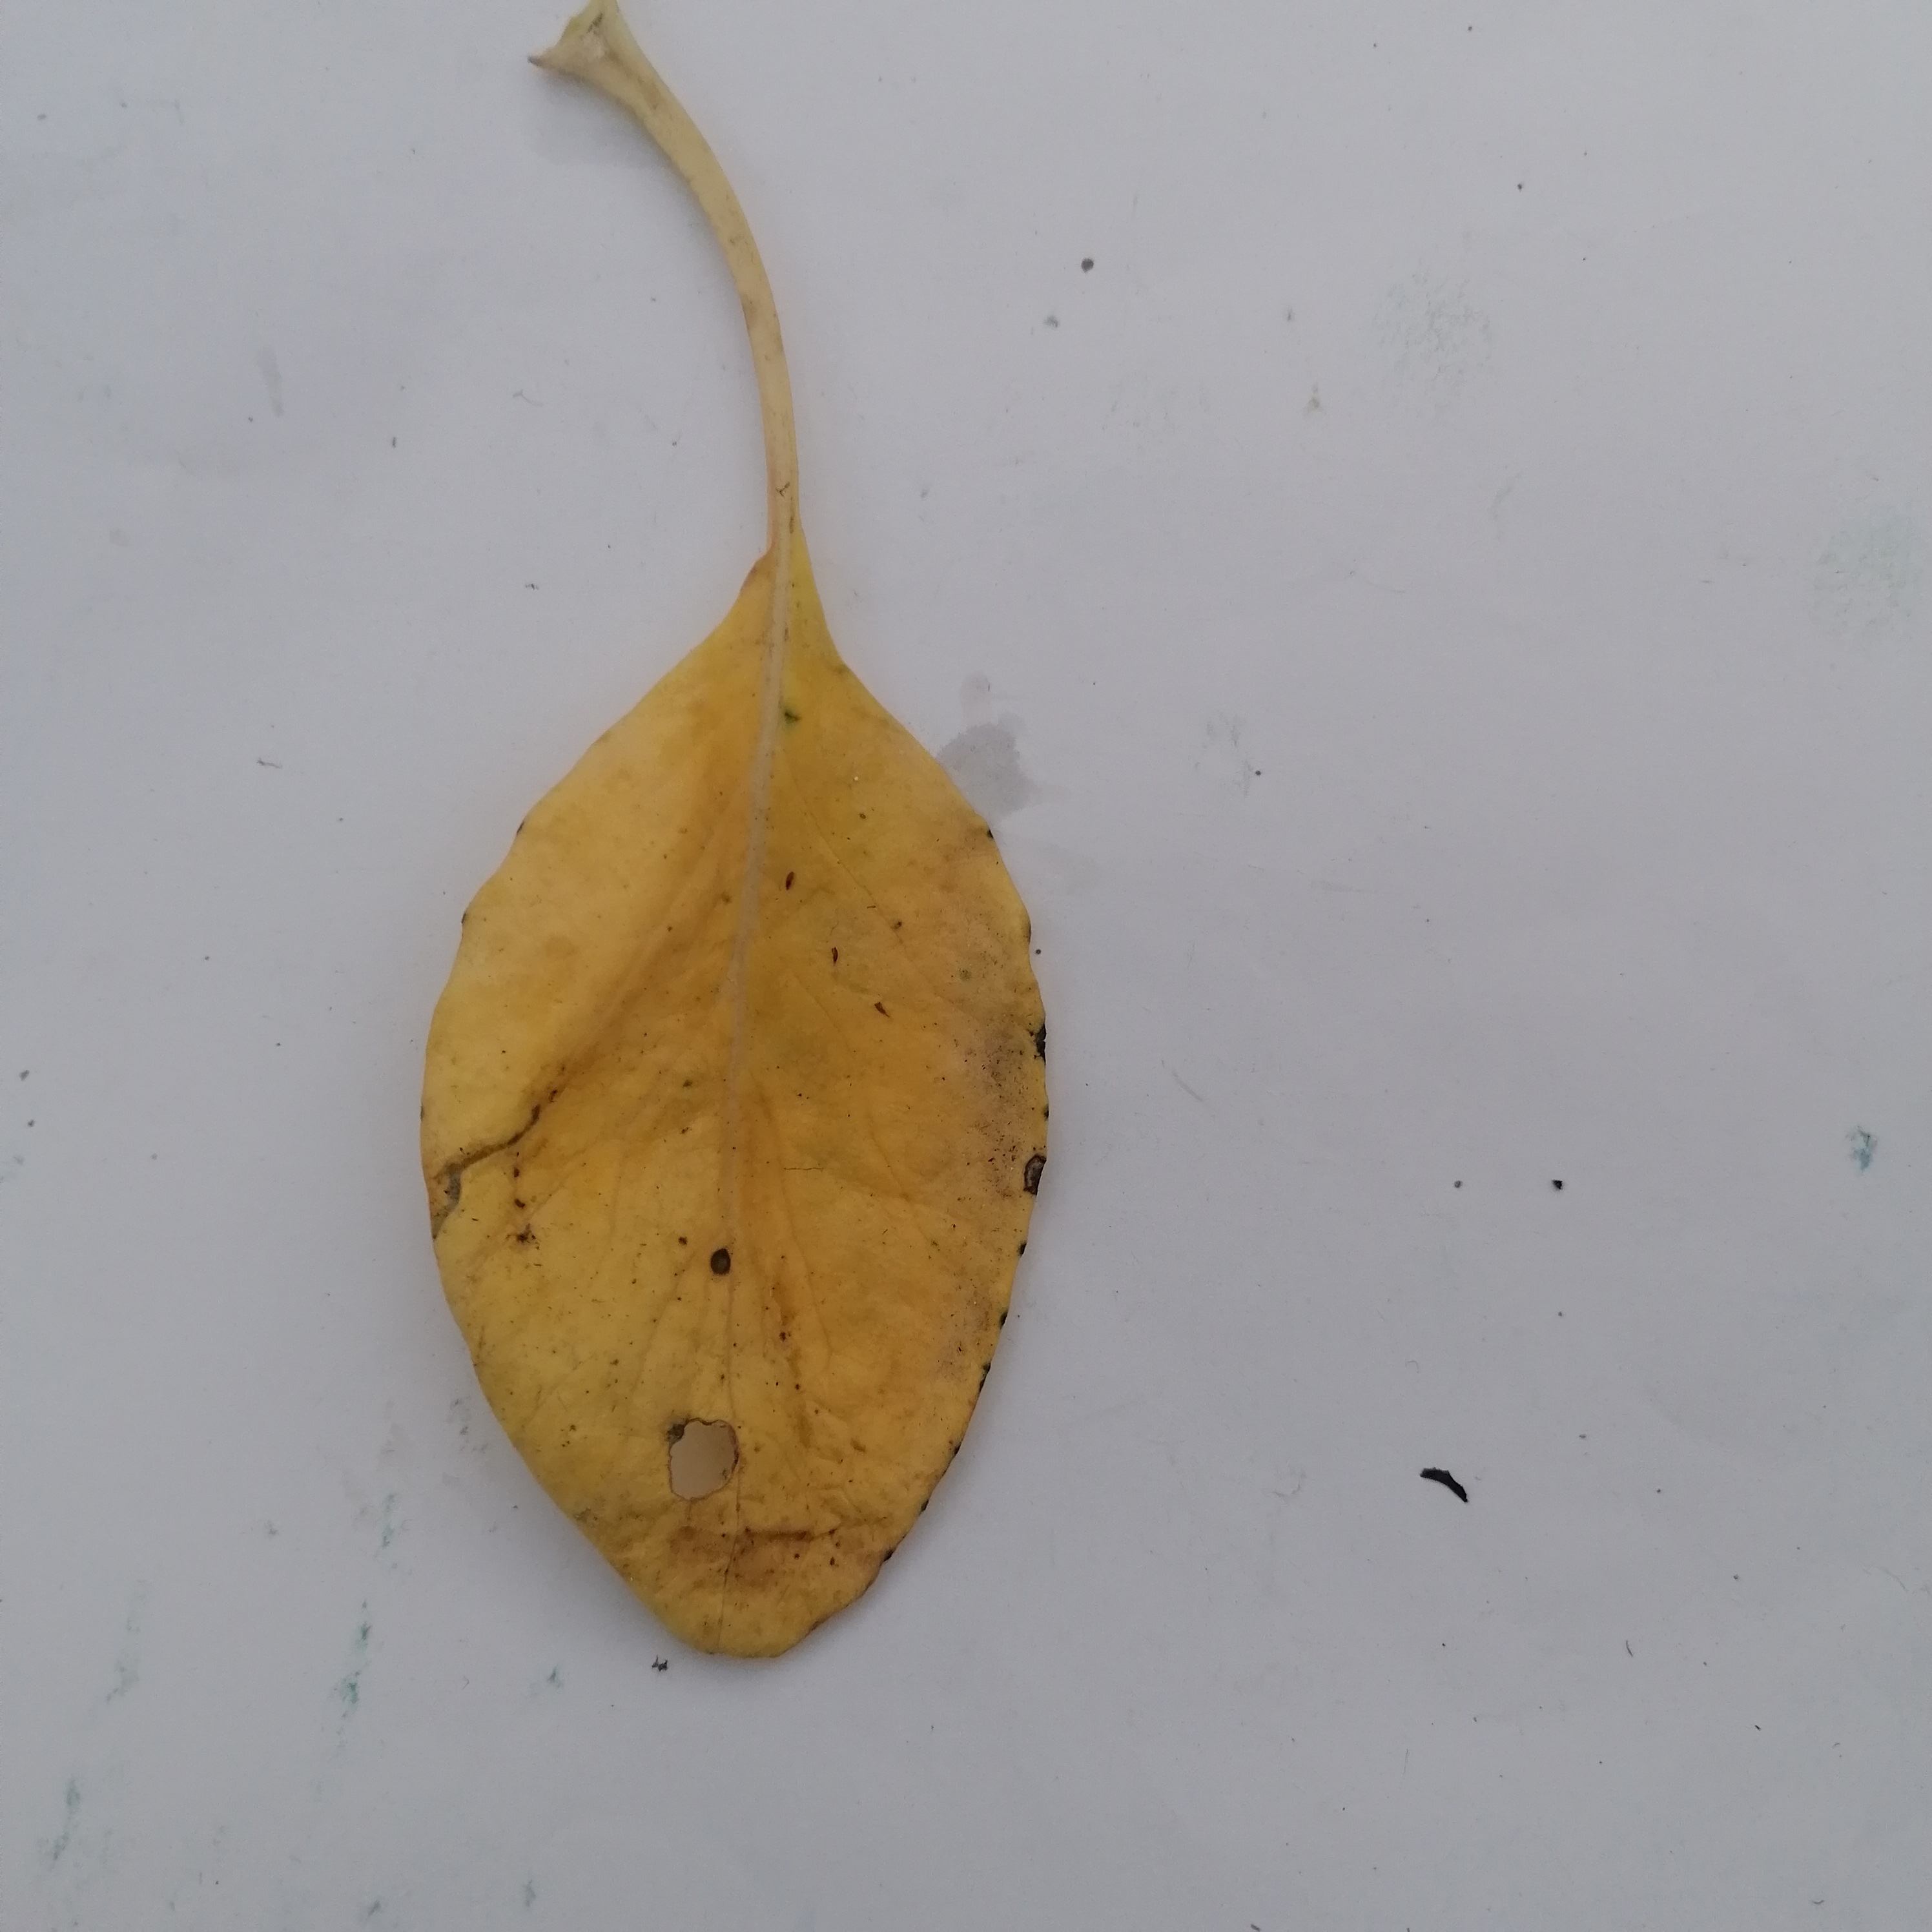
Label: Black Rot